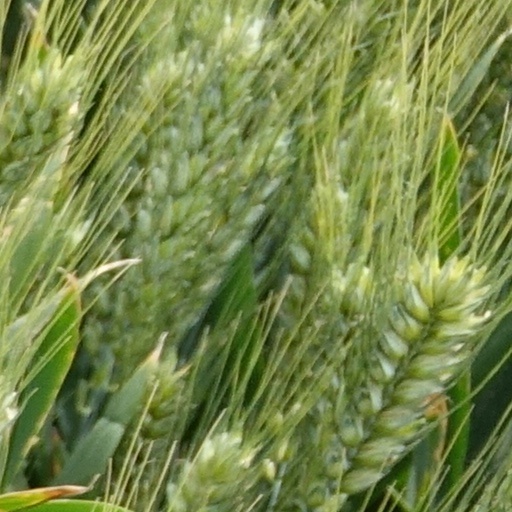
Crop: wheat